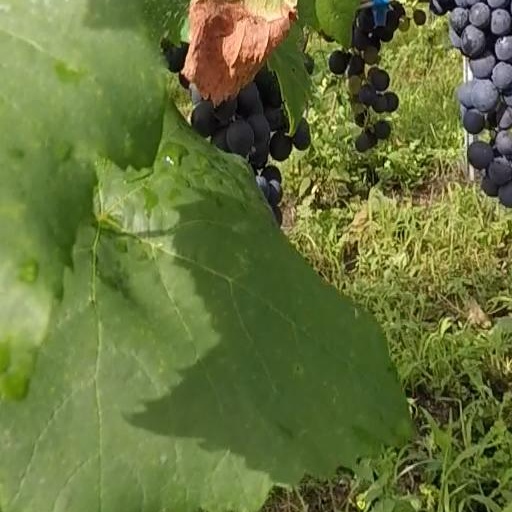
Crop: grape